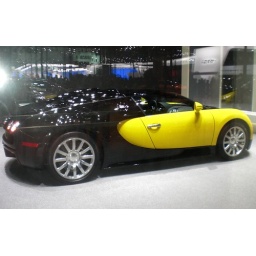
also on the bugatti stand a yellow black veyron behind glass in a customer lounge , no entry permit ...